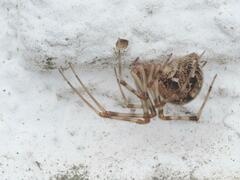
Species: Parasteatoda_tepidariorum